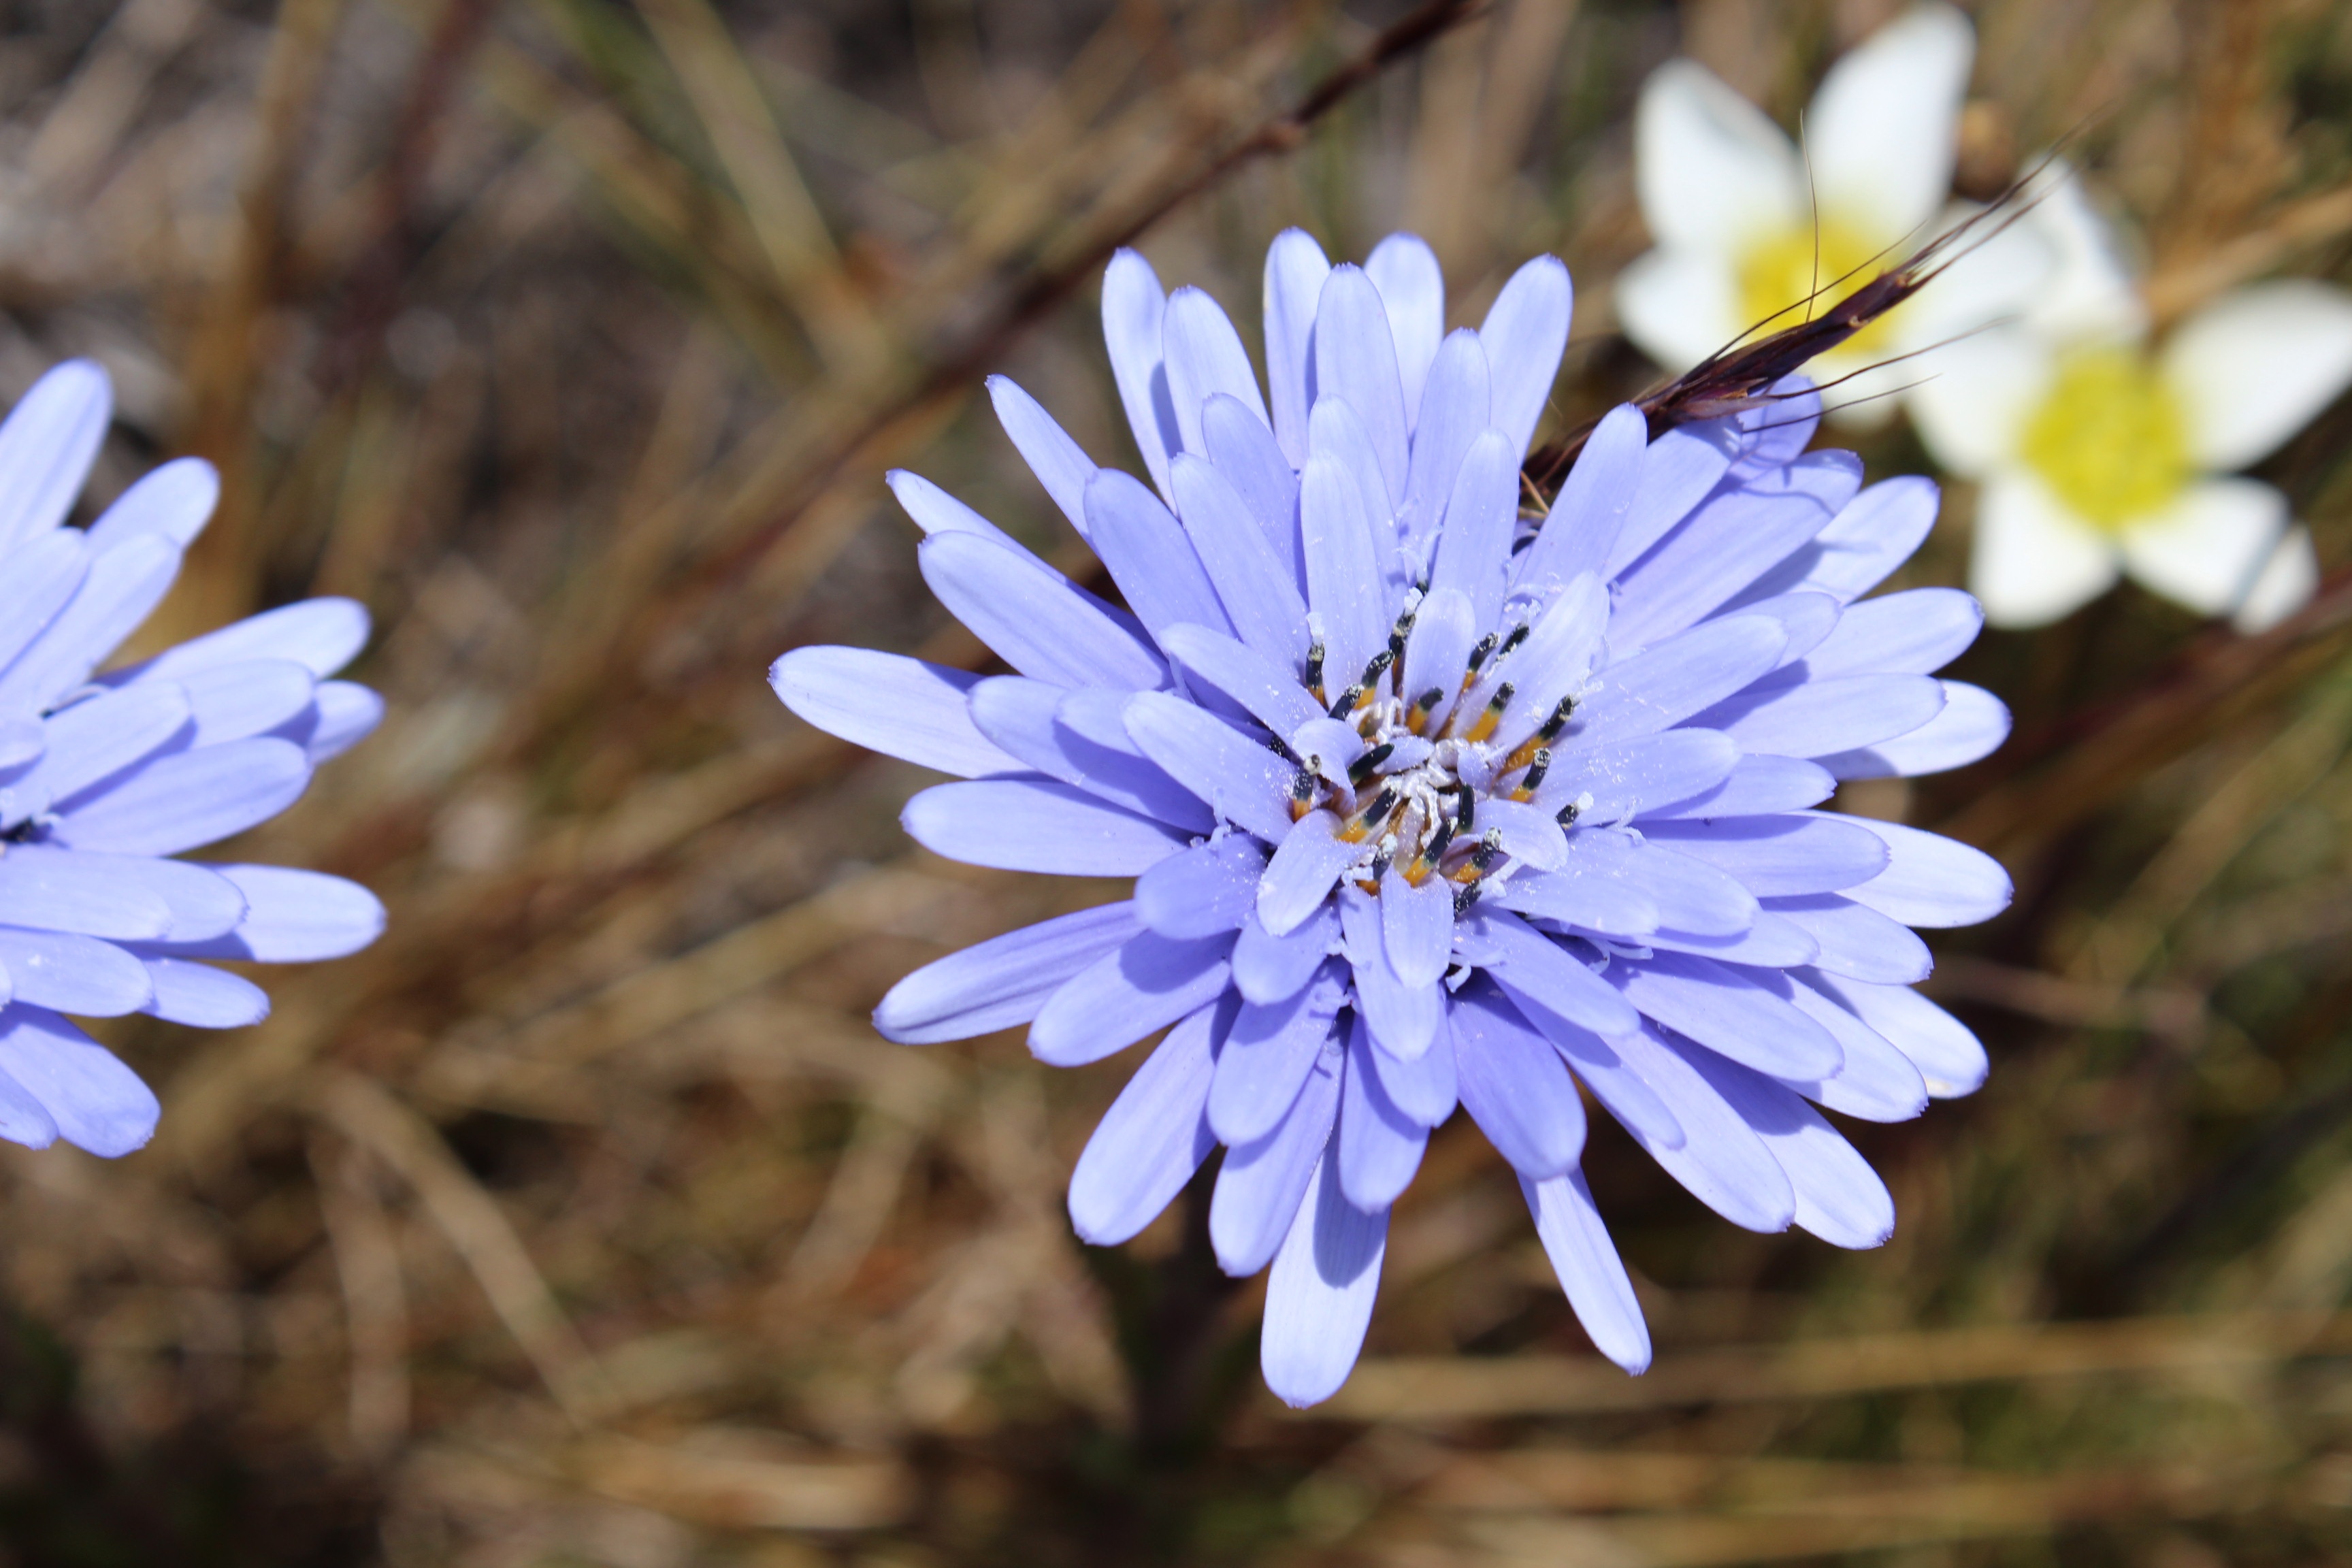
nature, blossom, plant, flower, petal, food, herb, produce, vegetable, botany, flora, peru, wildflower, close up, flor, chicory, macro photography, flowering plant, cajamarca, jalca, land plant, leaf vegetable